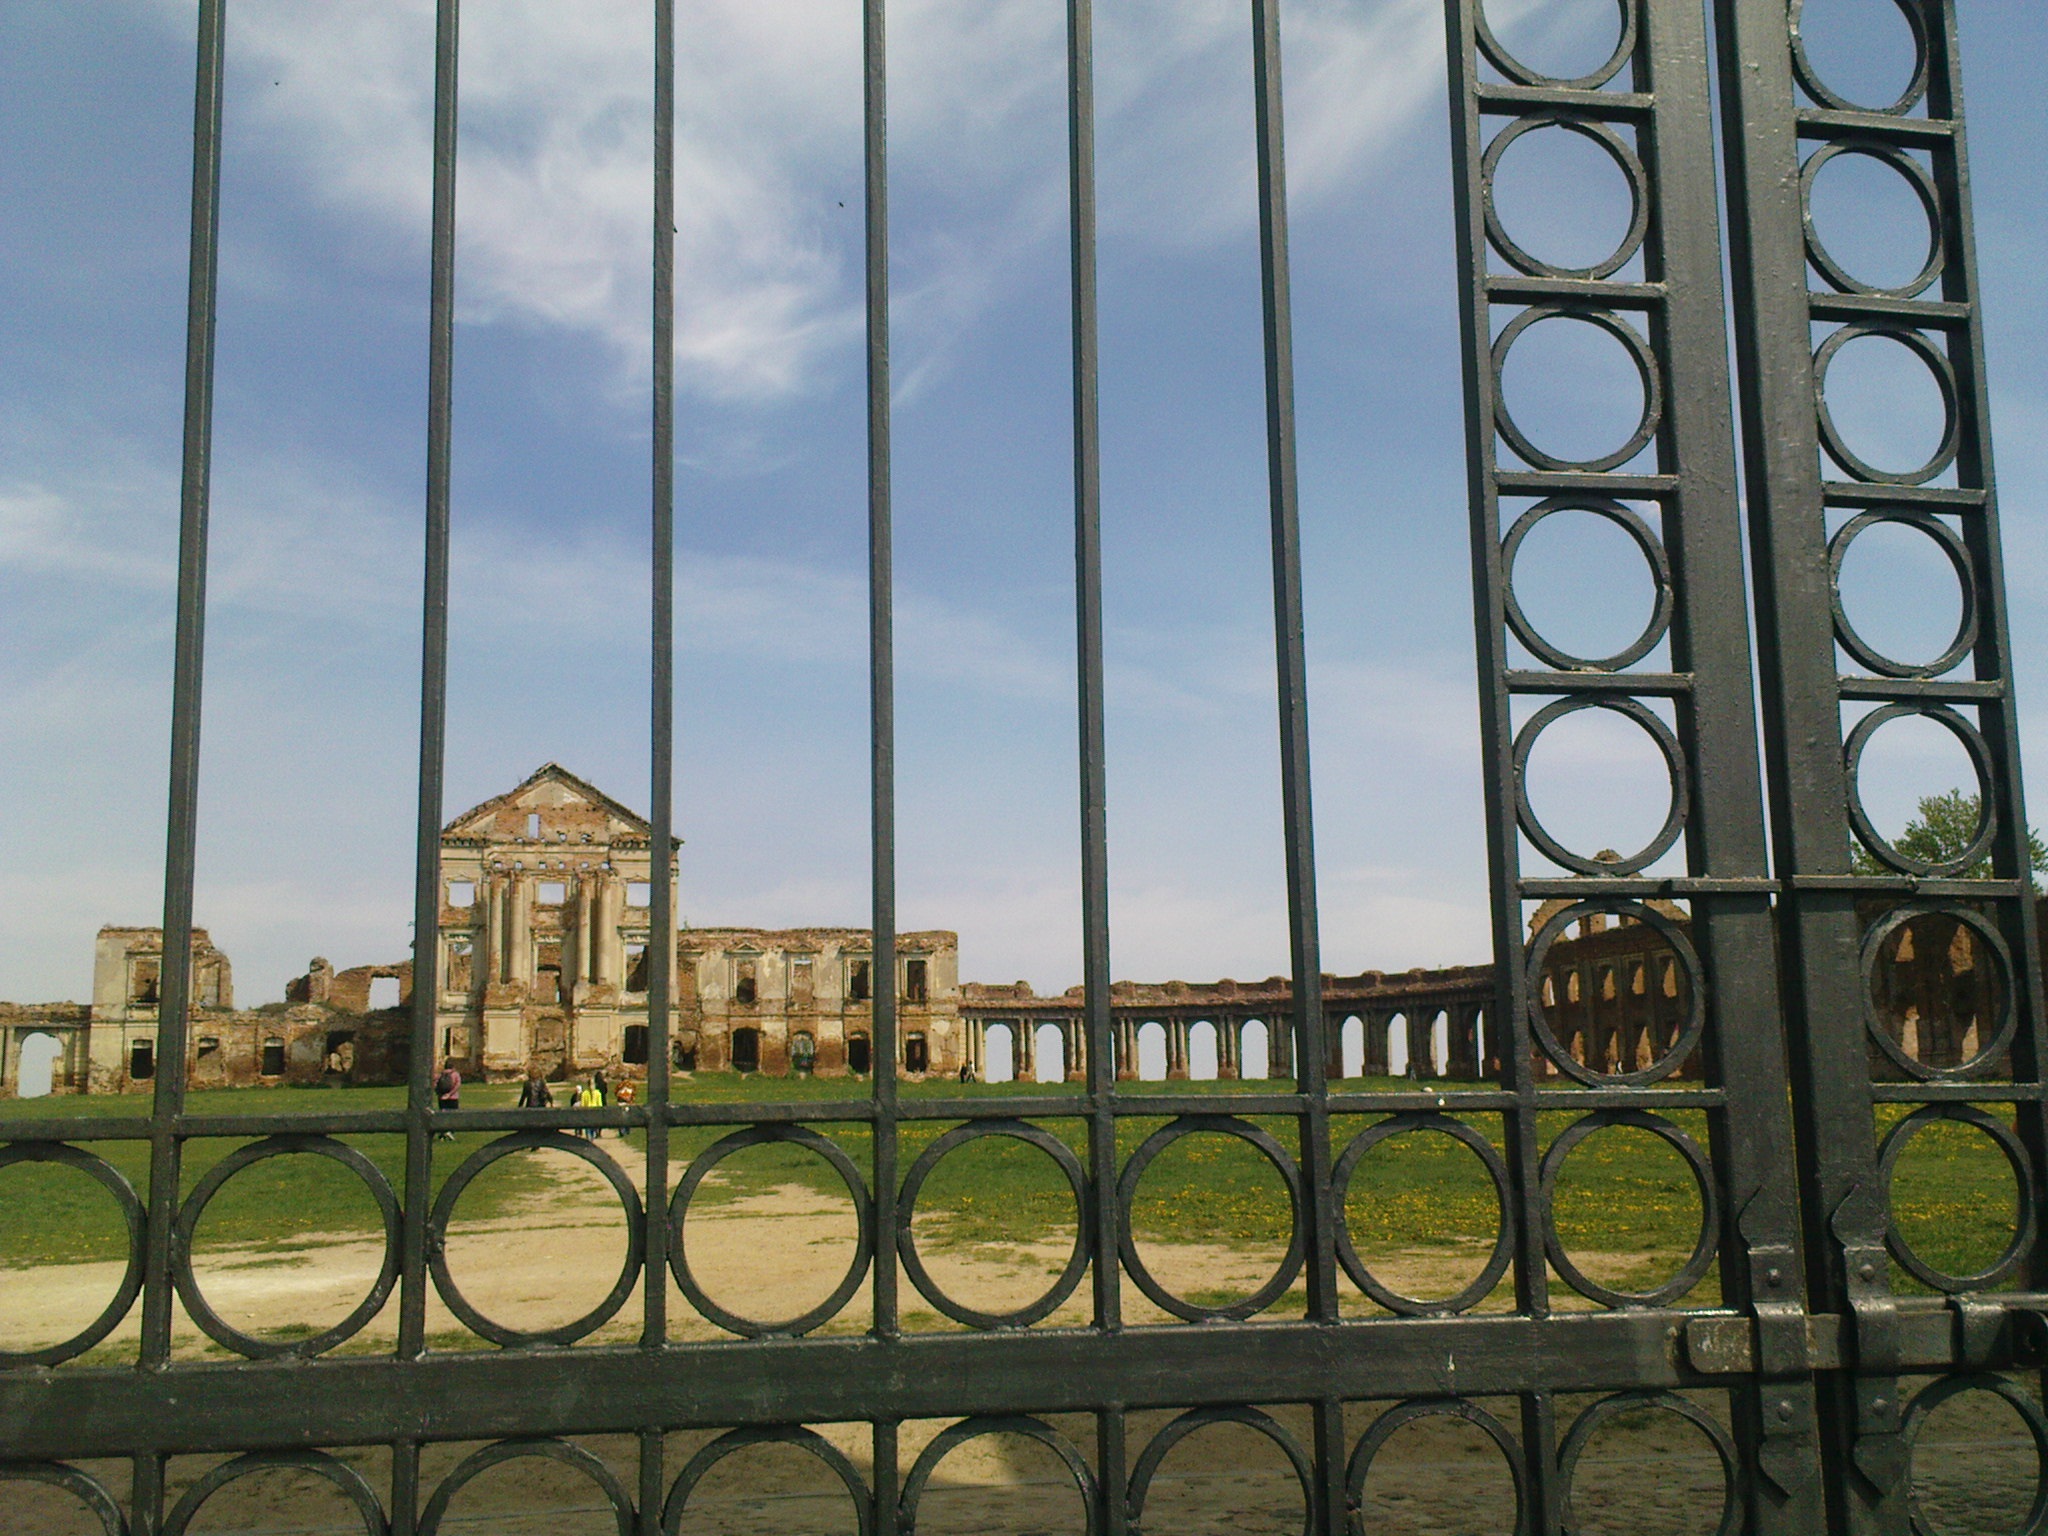
window, landmark, facade, gate, iron, estate, may, antiquity, belarus